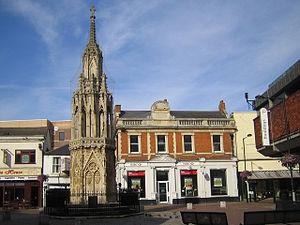
Waltham Cross est la ville la plus au sud-est du comté d'Hertfordshire en Angleterre. Elle fait partie du Greater London Urban Area et de la London commuter belt.
Les croix d'Éléonore sont une série de douze croix érigées à la fin du XIIIᵉ siècle par le roi d'Angleterre Édouard Iᵉʳ en mémoire de sa femme, Éléonore de Castille, marquant les emplacements où son cortège funéraire s'est arrêté pour la nuit lors du transport de sa dépouille à Londres.